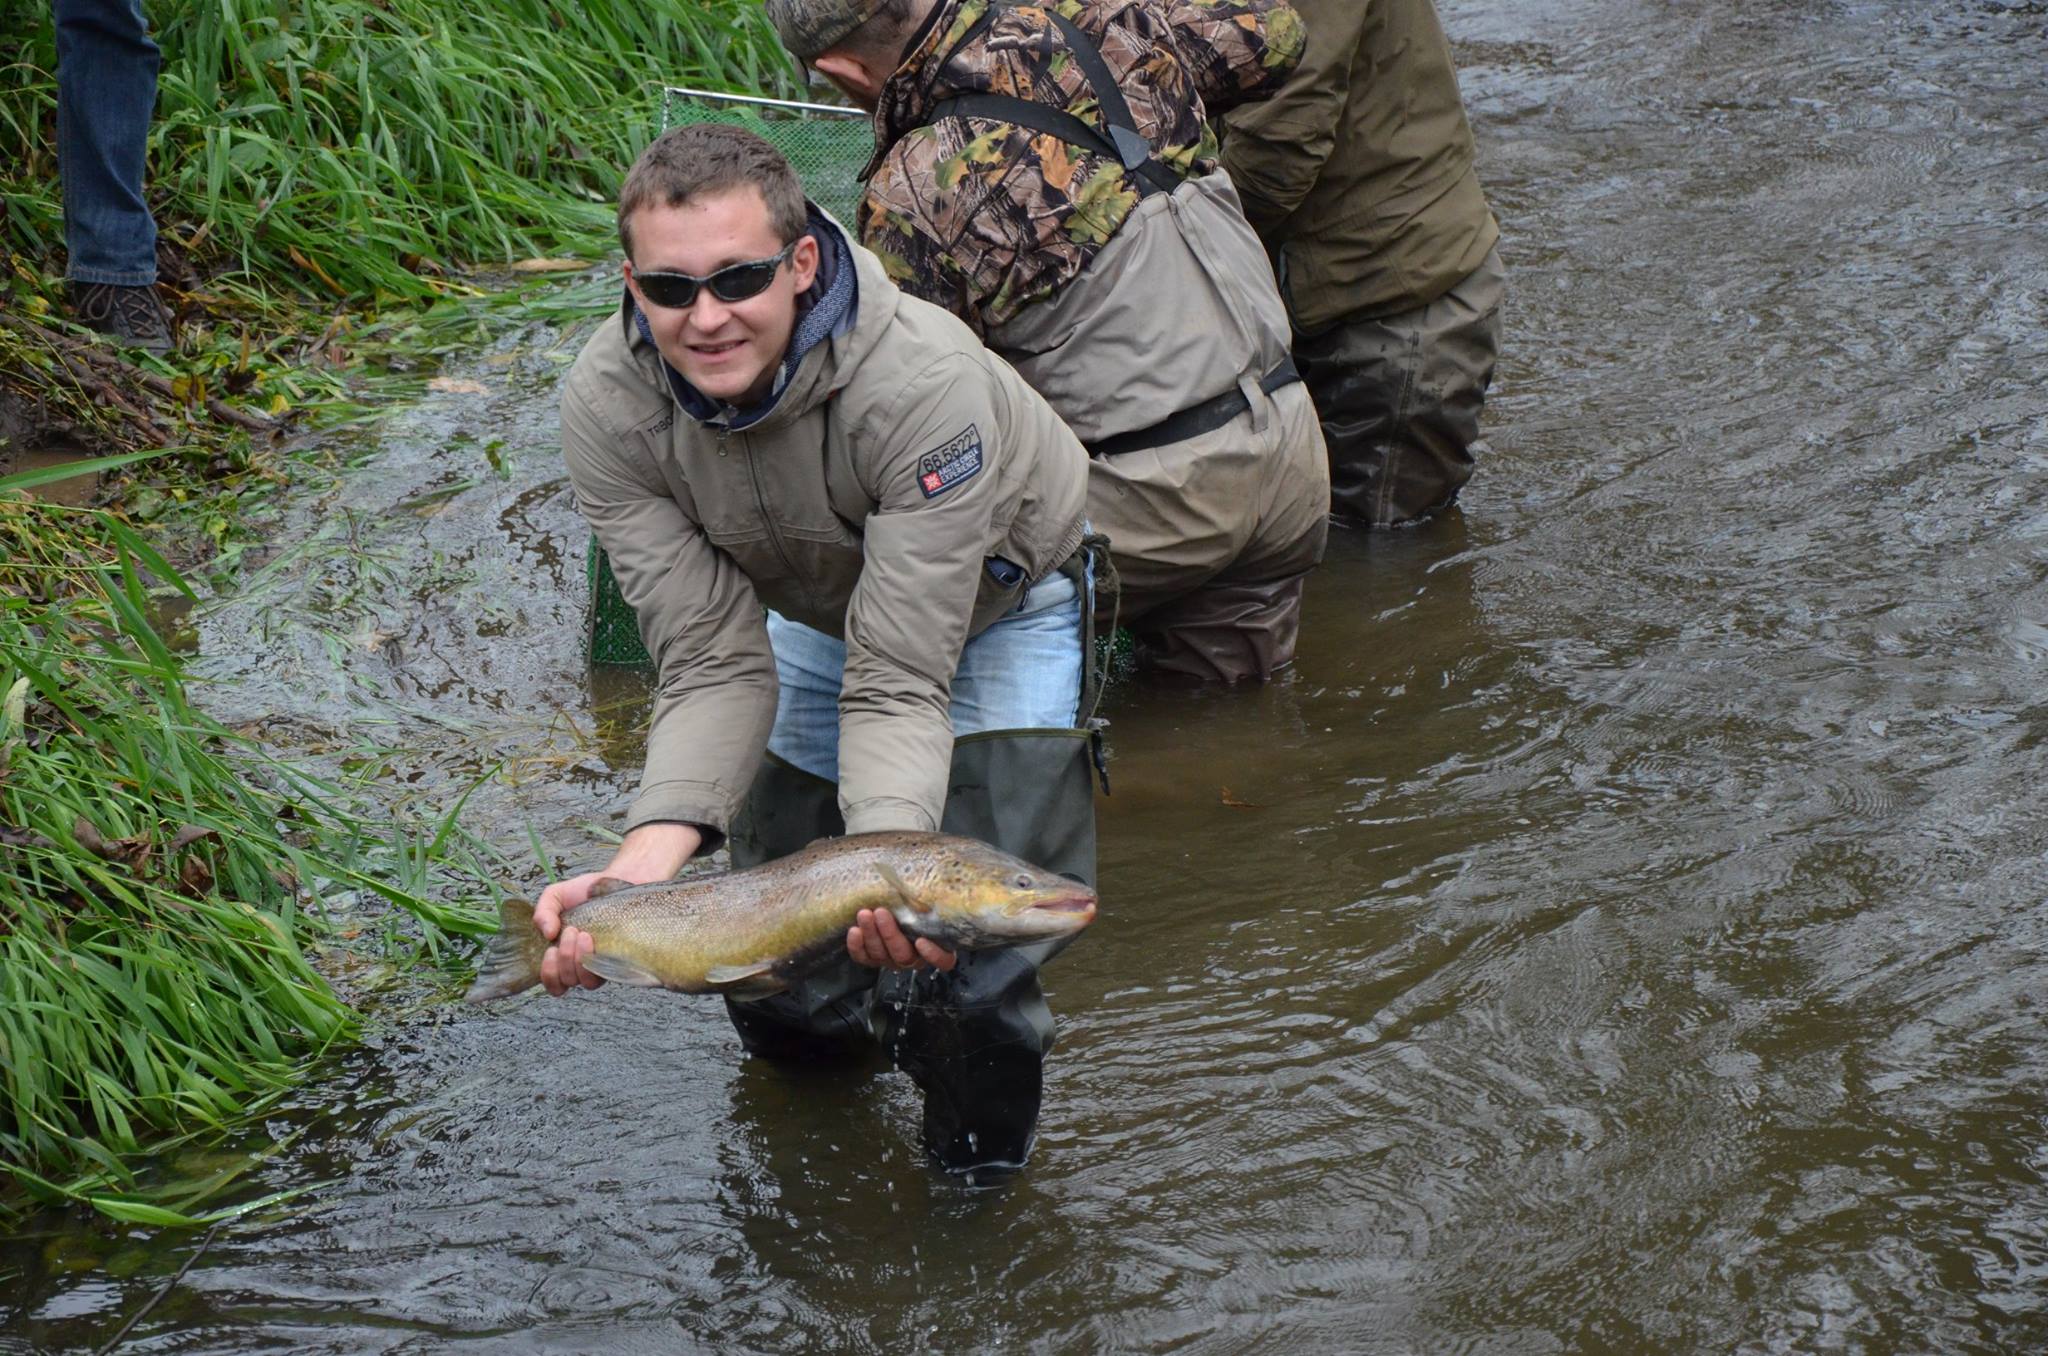
nature, fish, fishing, carp, recreational fishing, watercourse, wildlife biologist, recreation, trout, fisherman, salmon like fish, salmon, pond, fish pond, bony fish, ray finned fish, cutthroat trout, cyprinidae